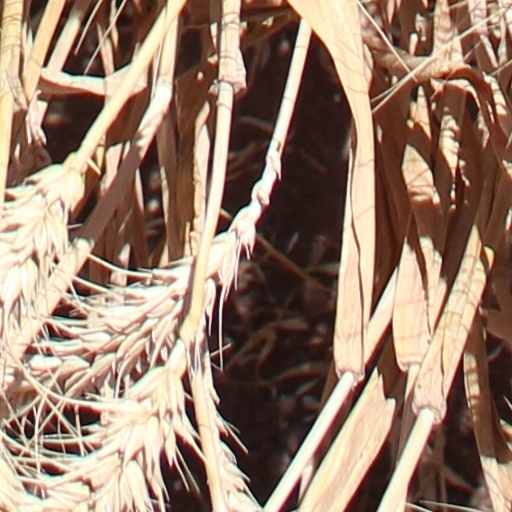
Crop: wheat